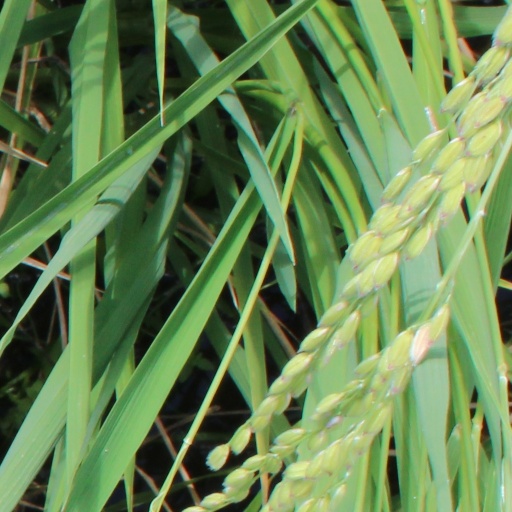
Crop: rice